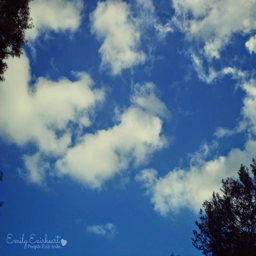
clouds that look like puppies .